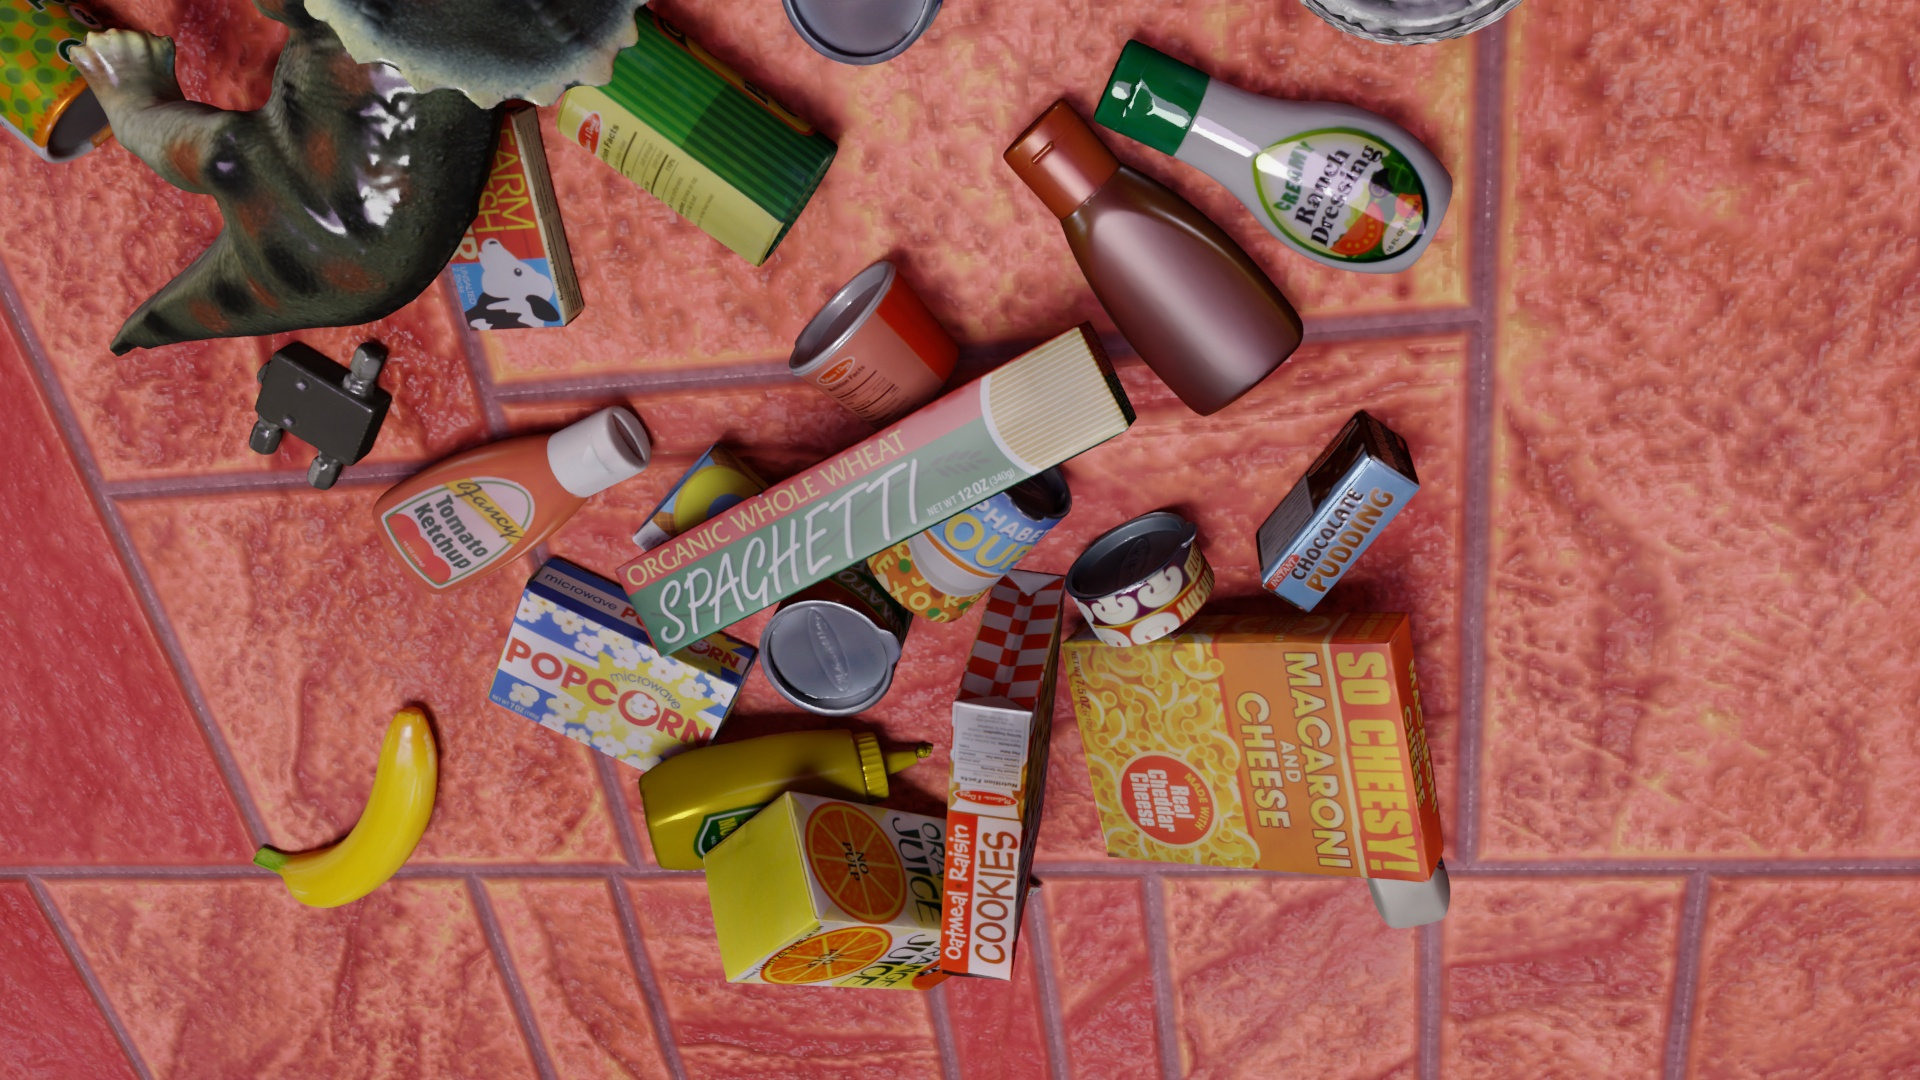
Question:
What are the eight normalized (x, y) image coordinates between 0 and 1 of the cuboid corners for the can of pineapple slices with its vibrant label? Your answer should be a list of normalized (x, y) image coordinates between 0 and 1 with bottom face first then top face, all counter-clockwise.
Answer: [(0.321875, 0.507407), (0.365625, 0.415741), (0.382812, 0.388889), (0.335417, 0.487963), (0.367188, 0.573148), (0.408854, 0.481481), (0.429167, 0.460185), (0.384896, 0.560185)]